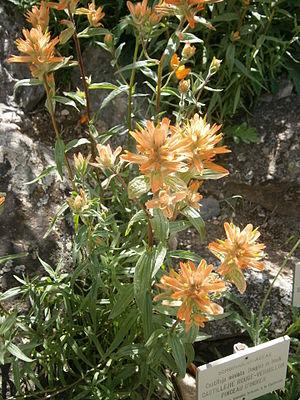
Pinceau d'Indien au Jardin Botanique Alpin du Lautaret
Castilleja miniata est une espèce de plantes herbacées à fleurs, de la famille des Scrophulariaceae selon la classification classique, ou à celle des Orobanchaceae selon la classification phylogénétique.
Pinceaux indien, nom donné pour plusieurs des espèces de Castillejas ou castilléjies, traduction littérale de l'anglais « Indian paintbrush ». On a dénombré près de 200 espèces différentes. Castilleja est un genre de plantes herbacées à fleurs, généralement vivaces, qui appartient à la famille des Scrophulariaceae selon la classification classique, ou à celle des Orobanchaceae selon la classification phylogénétique.